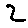
Label: 2